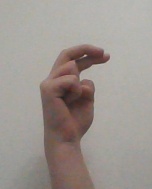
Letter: zay